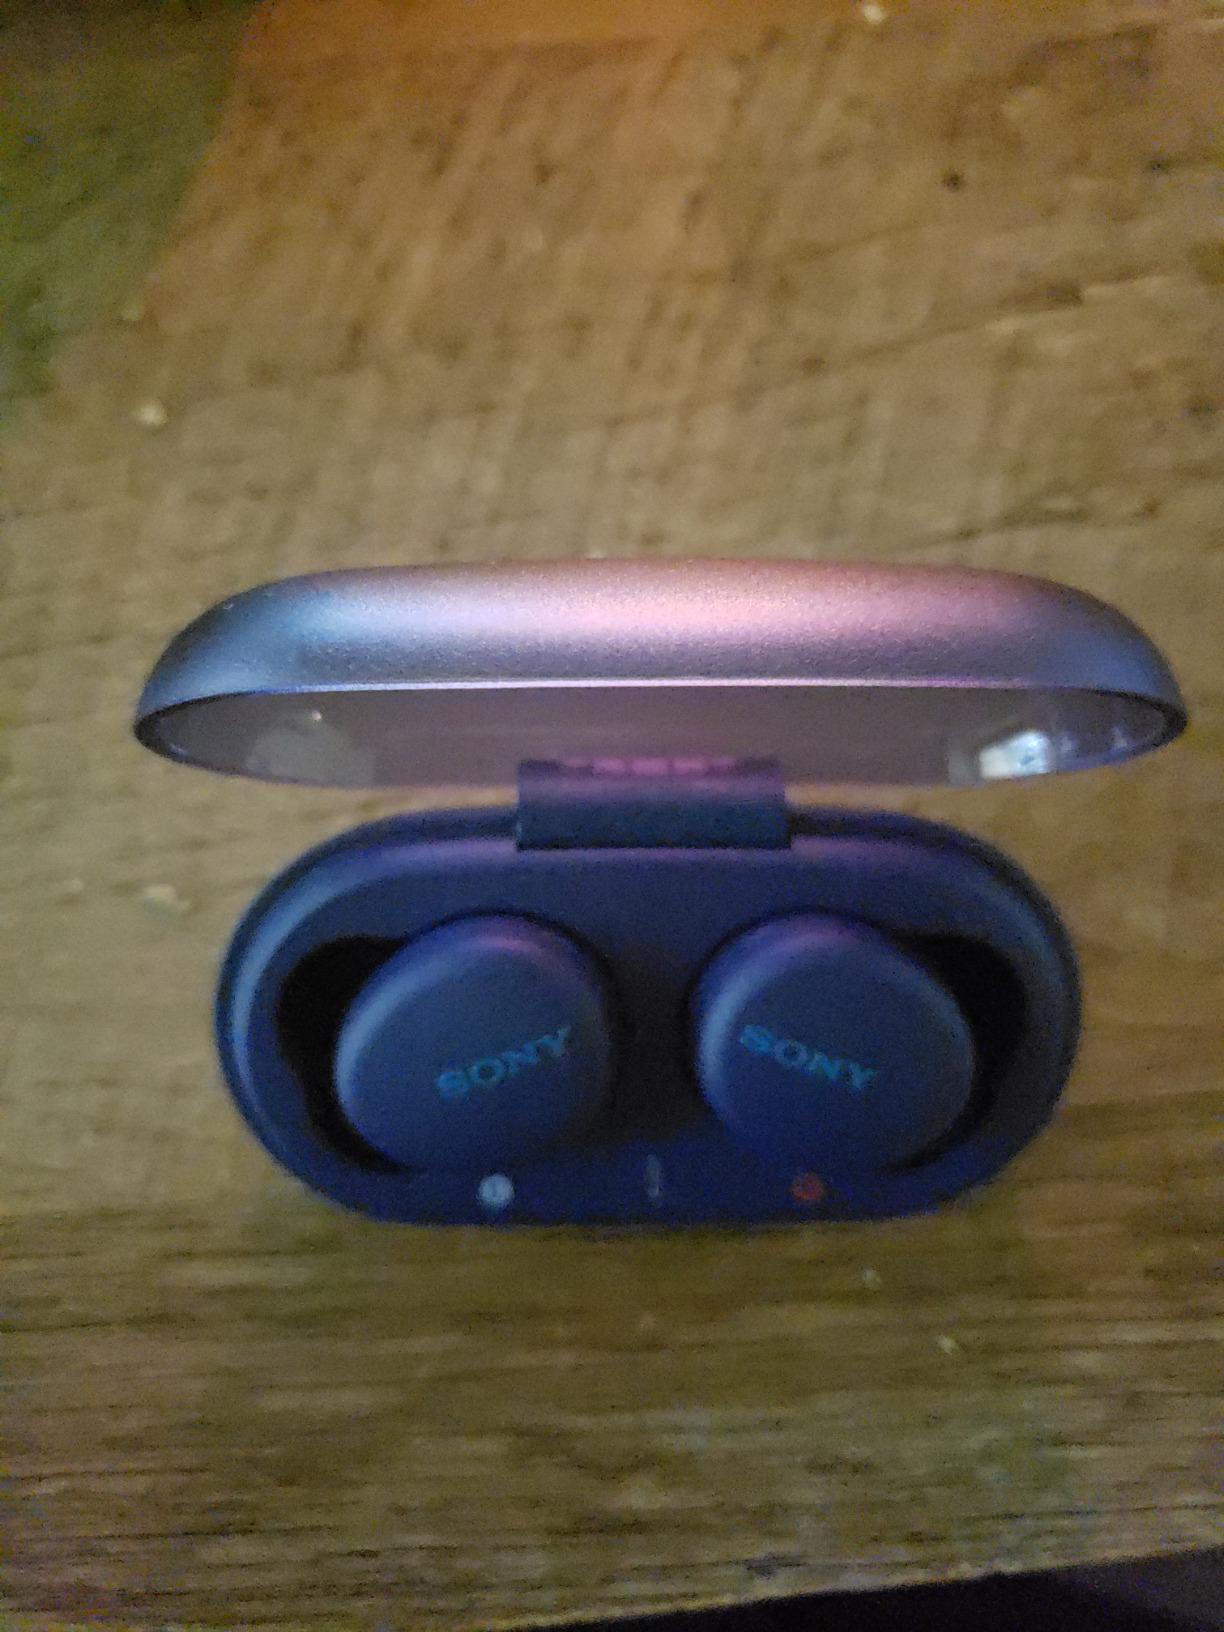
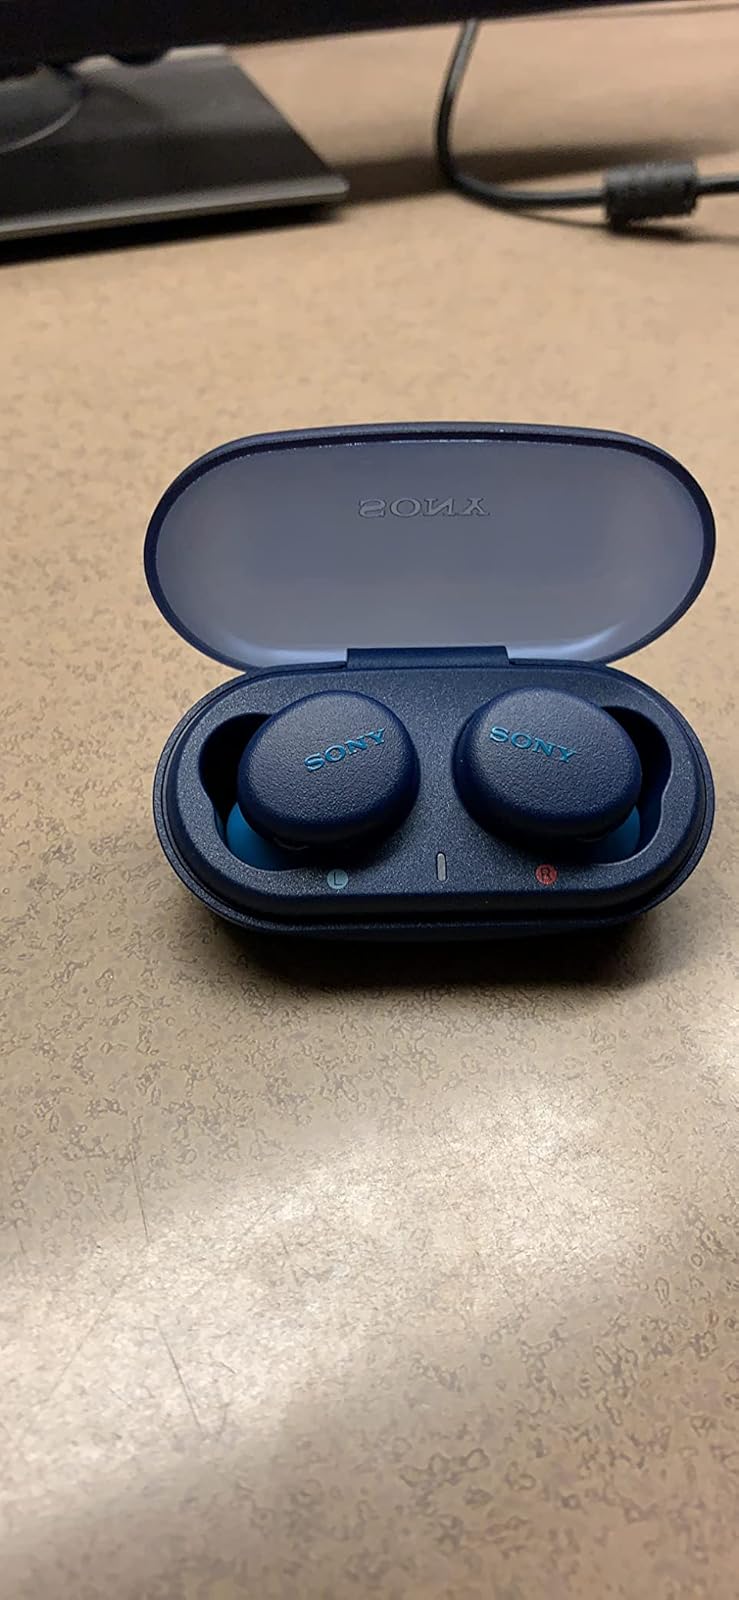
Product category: earbuds
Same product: yes